Tvarožná (Brno-Country District)

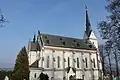
Church of Saint Nicholas

The main landmark of Tvarožná is the Church of Saint Nicholas. It was built in the neo-Gothic style in 1880–1881 and replaced an old structure from the early 14th century.